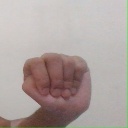
अक्षर: ठ